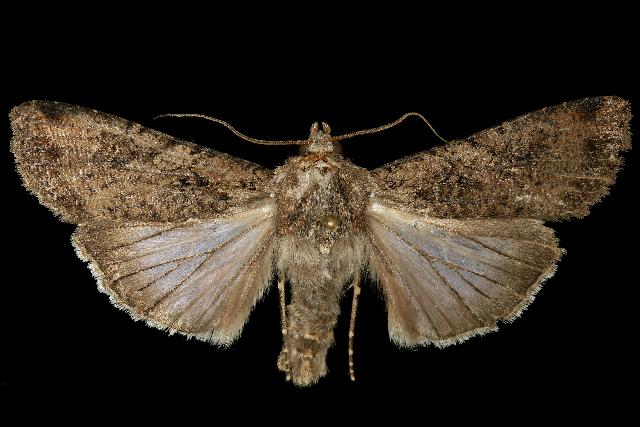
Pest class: cutworms